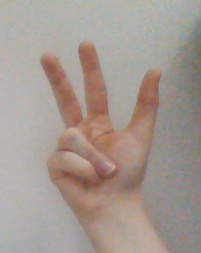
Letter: al